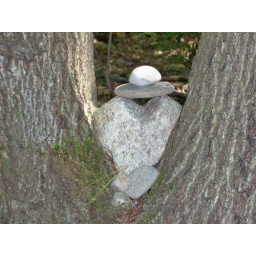
The Buddhist sanctuary that has the Peace Pagoda in it has many many rock piles left along the road and paths.